Question: Please indicate a possible affordance area of the bowl that can be used for holding
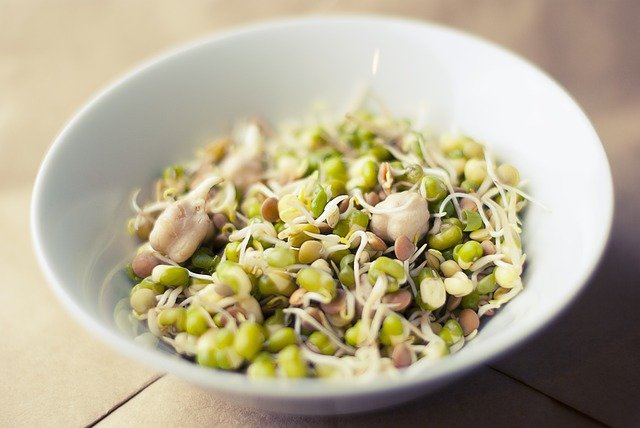
Answer: [27, 12, 623, 418]